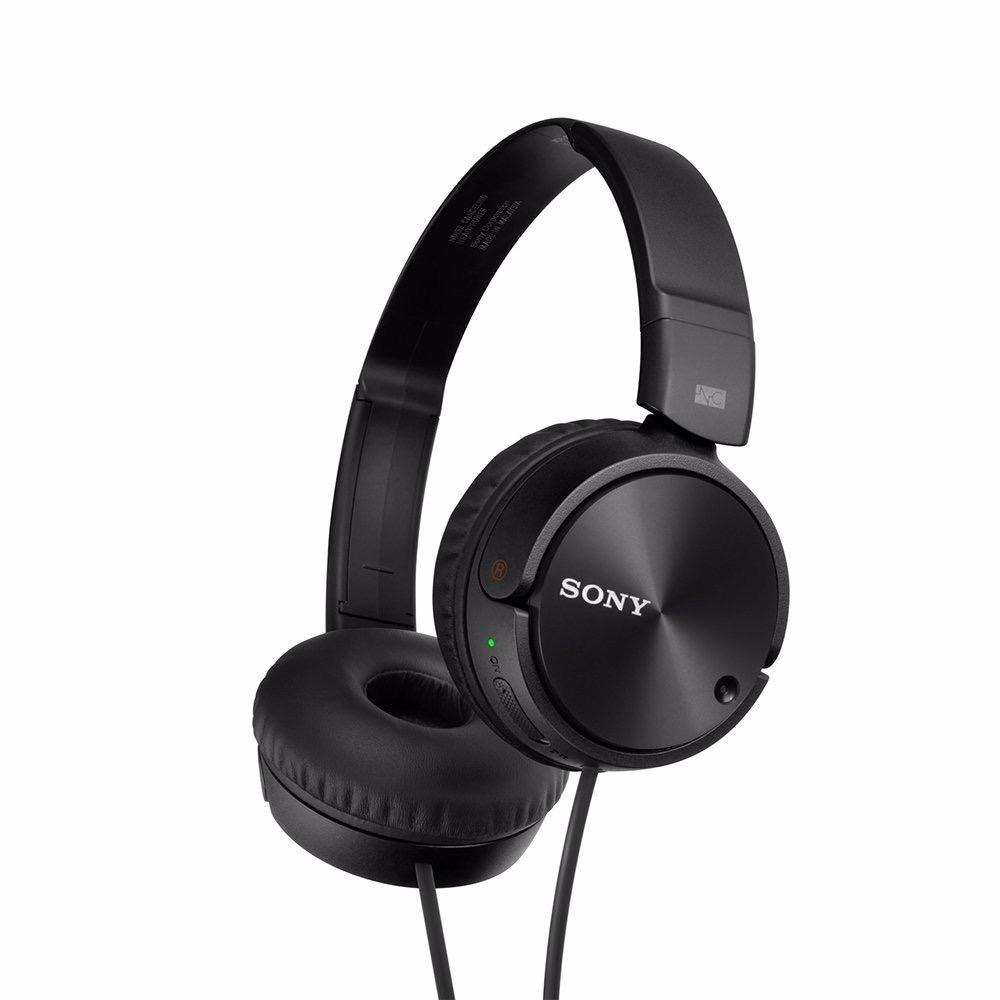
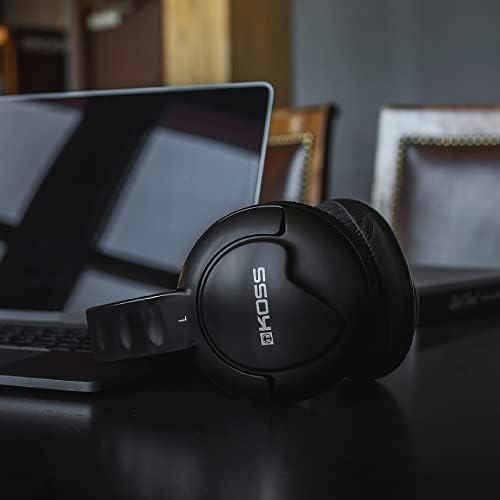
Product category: headphones
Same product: no